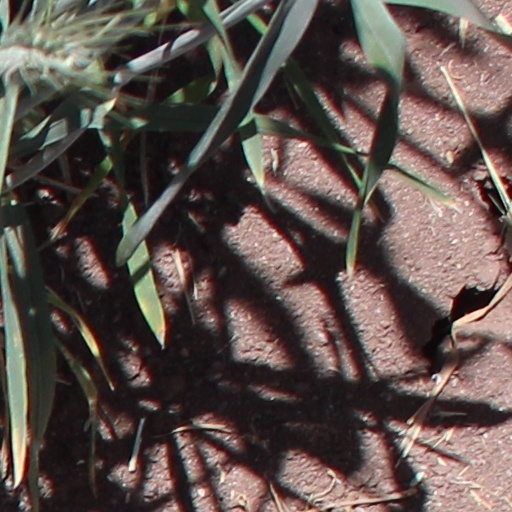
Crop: wheat